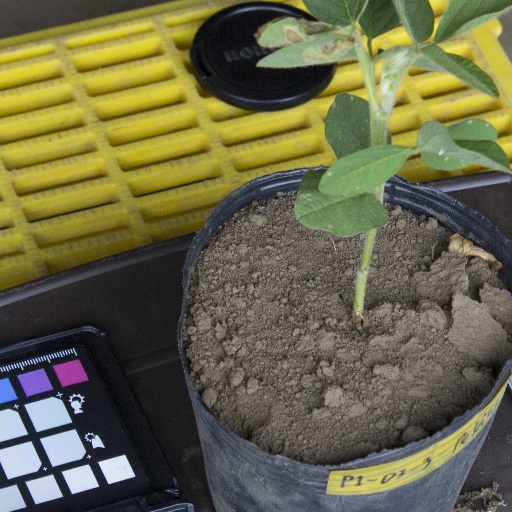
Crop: soybean